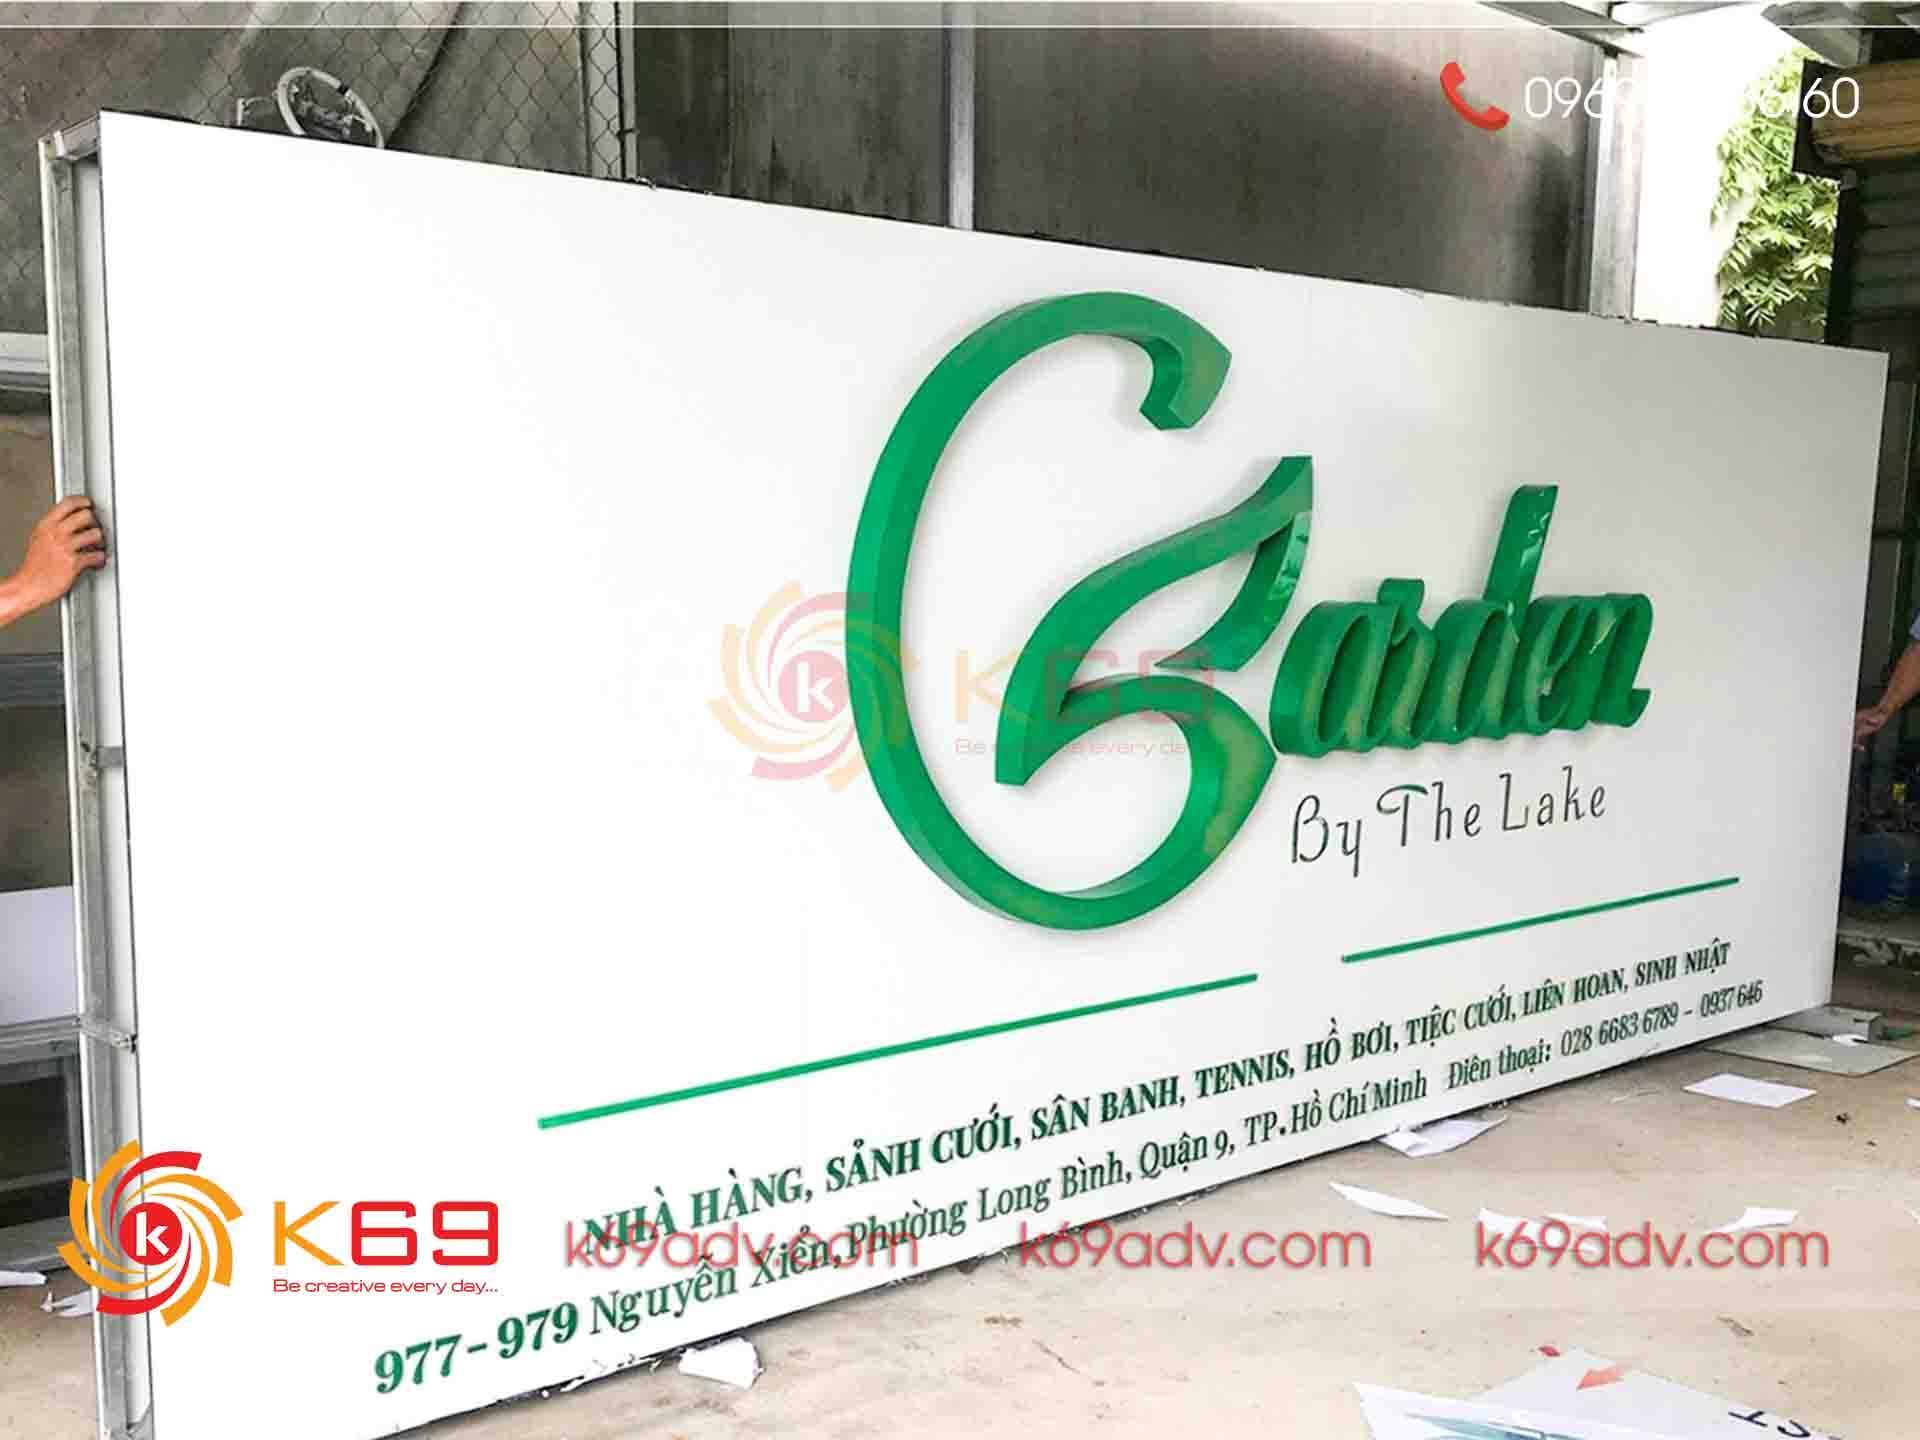
có một tấm biển quảng cáo xuất hiện ở trong hình